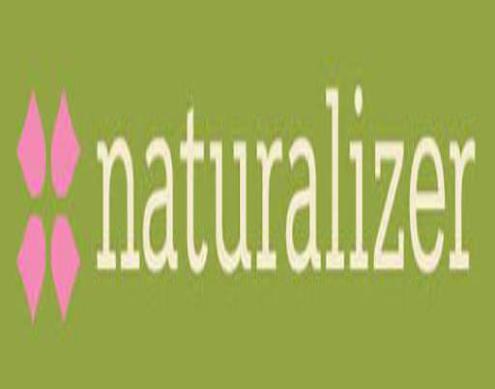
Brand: naturalizer-2
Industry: Clothes